American cuisine

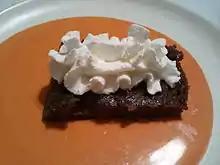
Persimmon pudding

Other dishes came about during the early 20th century and have much to do with delicatessen fare, set up largely by Jewish immigrants from Eastern Europe who came to America incredibly poor, often illiterate in any other language but Yiddish, and often banished from mainstream society in their place of origin for centuries. Most often they were completely unable to partake in the outdoor food markets that the general population utilized as most of the food for sale was not kosher.